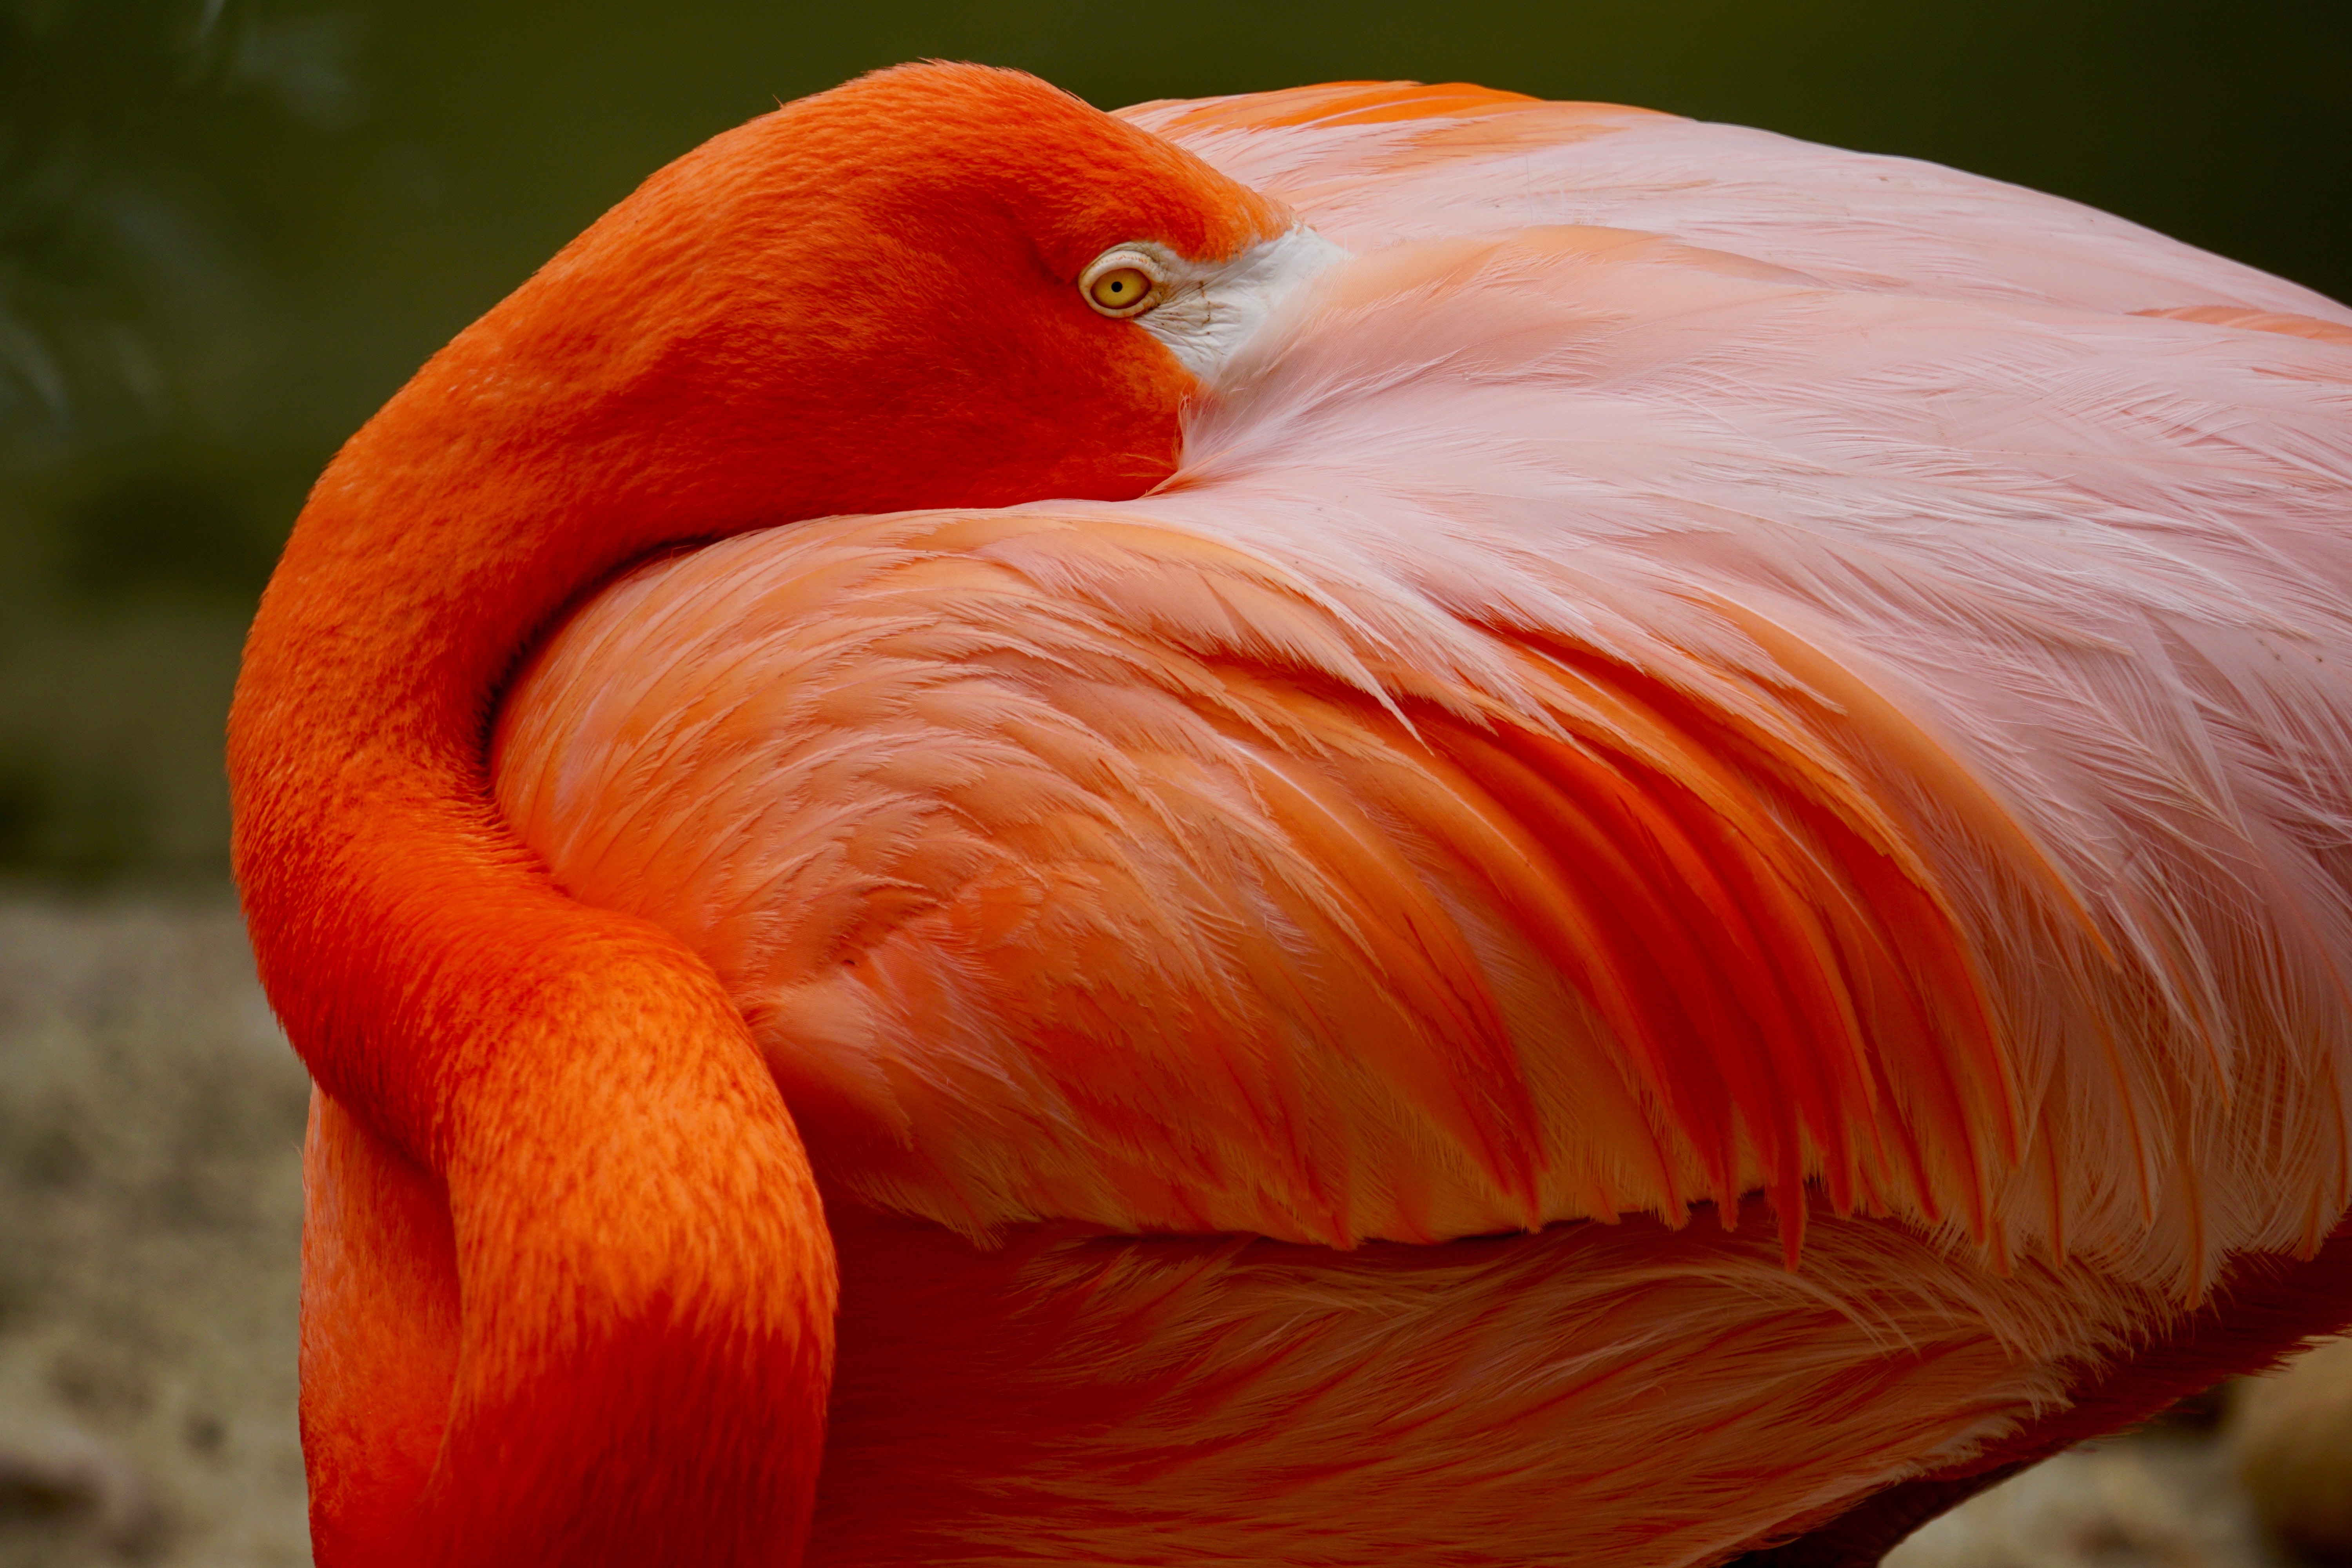
flamingo, greater flamingo, bird, red, orange, beak, close up, water bird, organism, neck, peach